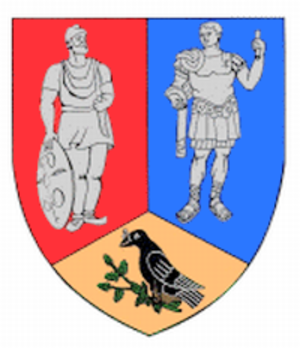
Hunedoara (distrikt)
Coat of Arms of Hunedoara county
Hunedoara er et distrikt i Transsylvanien i Rumænien med 485.712 indbyggere. Hovedstad er byen Deva.